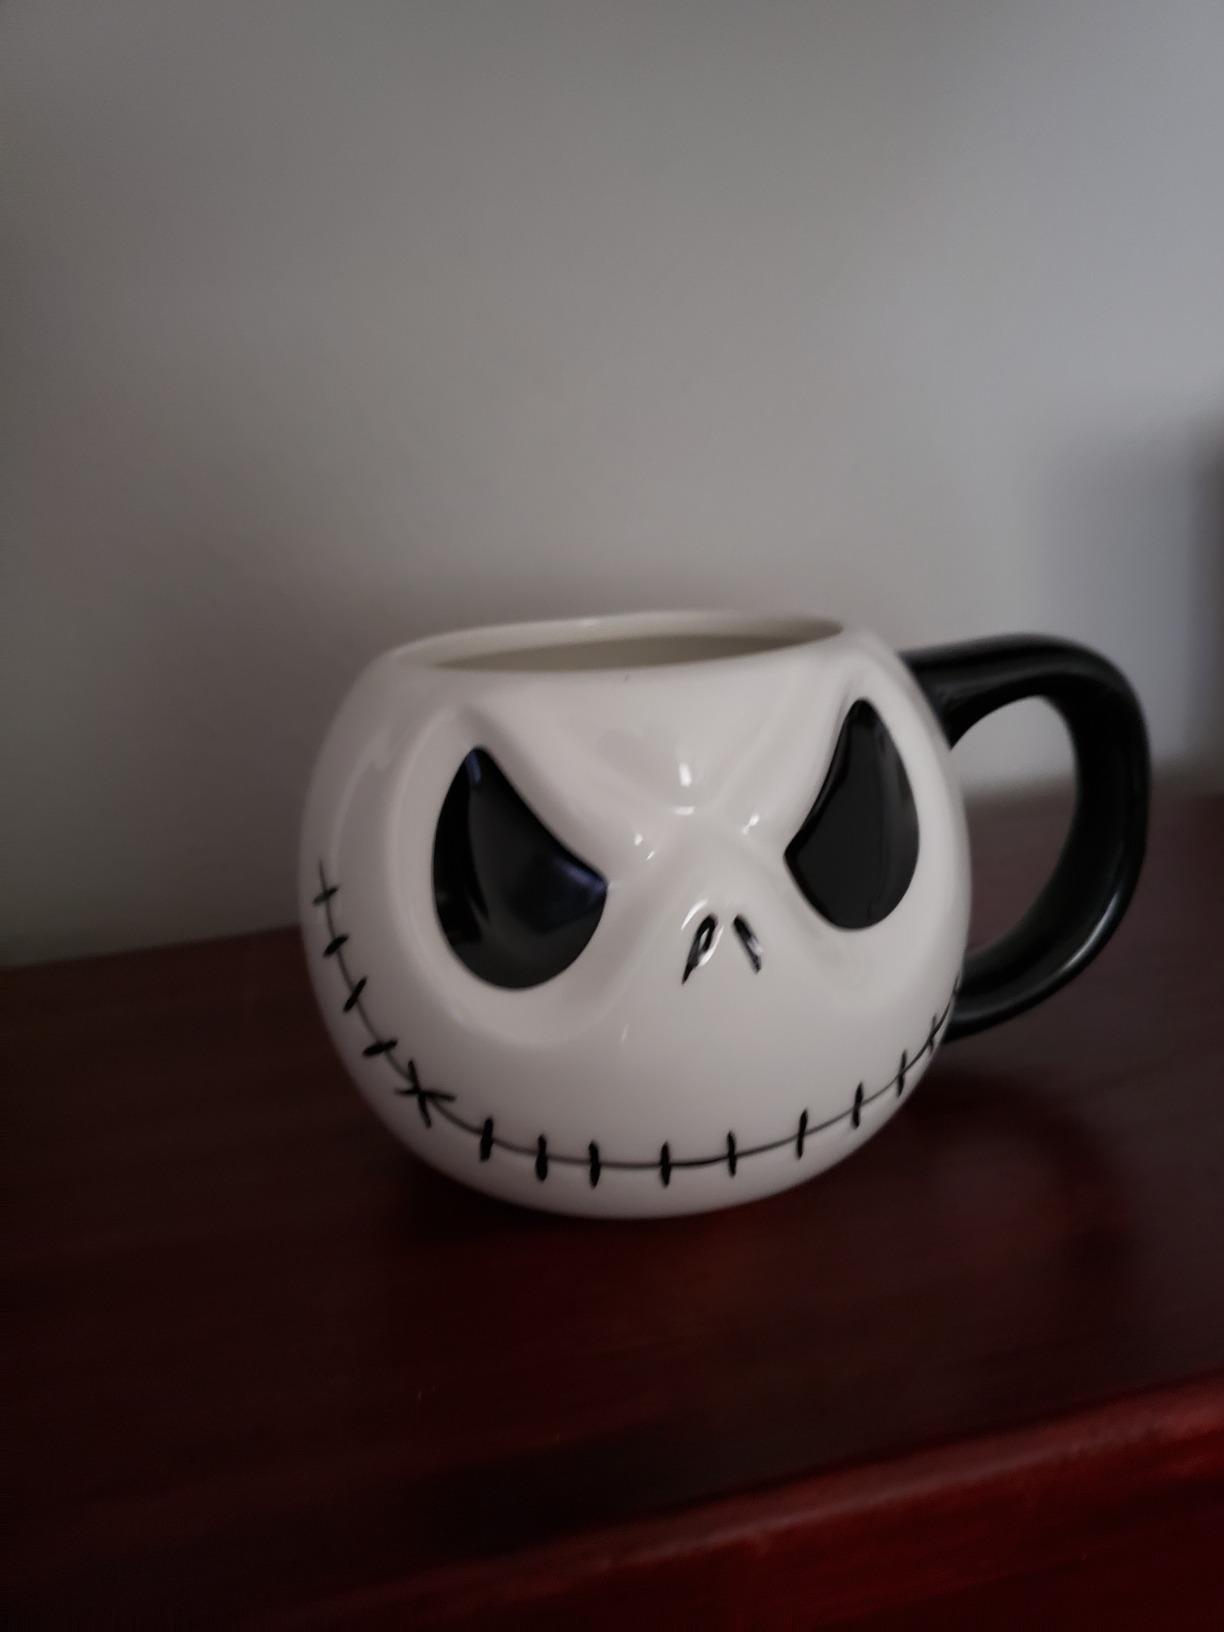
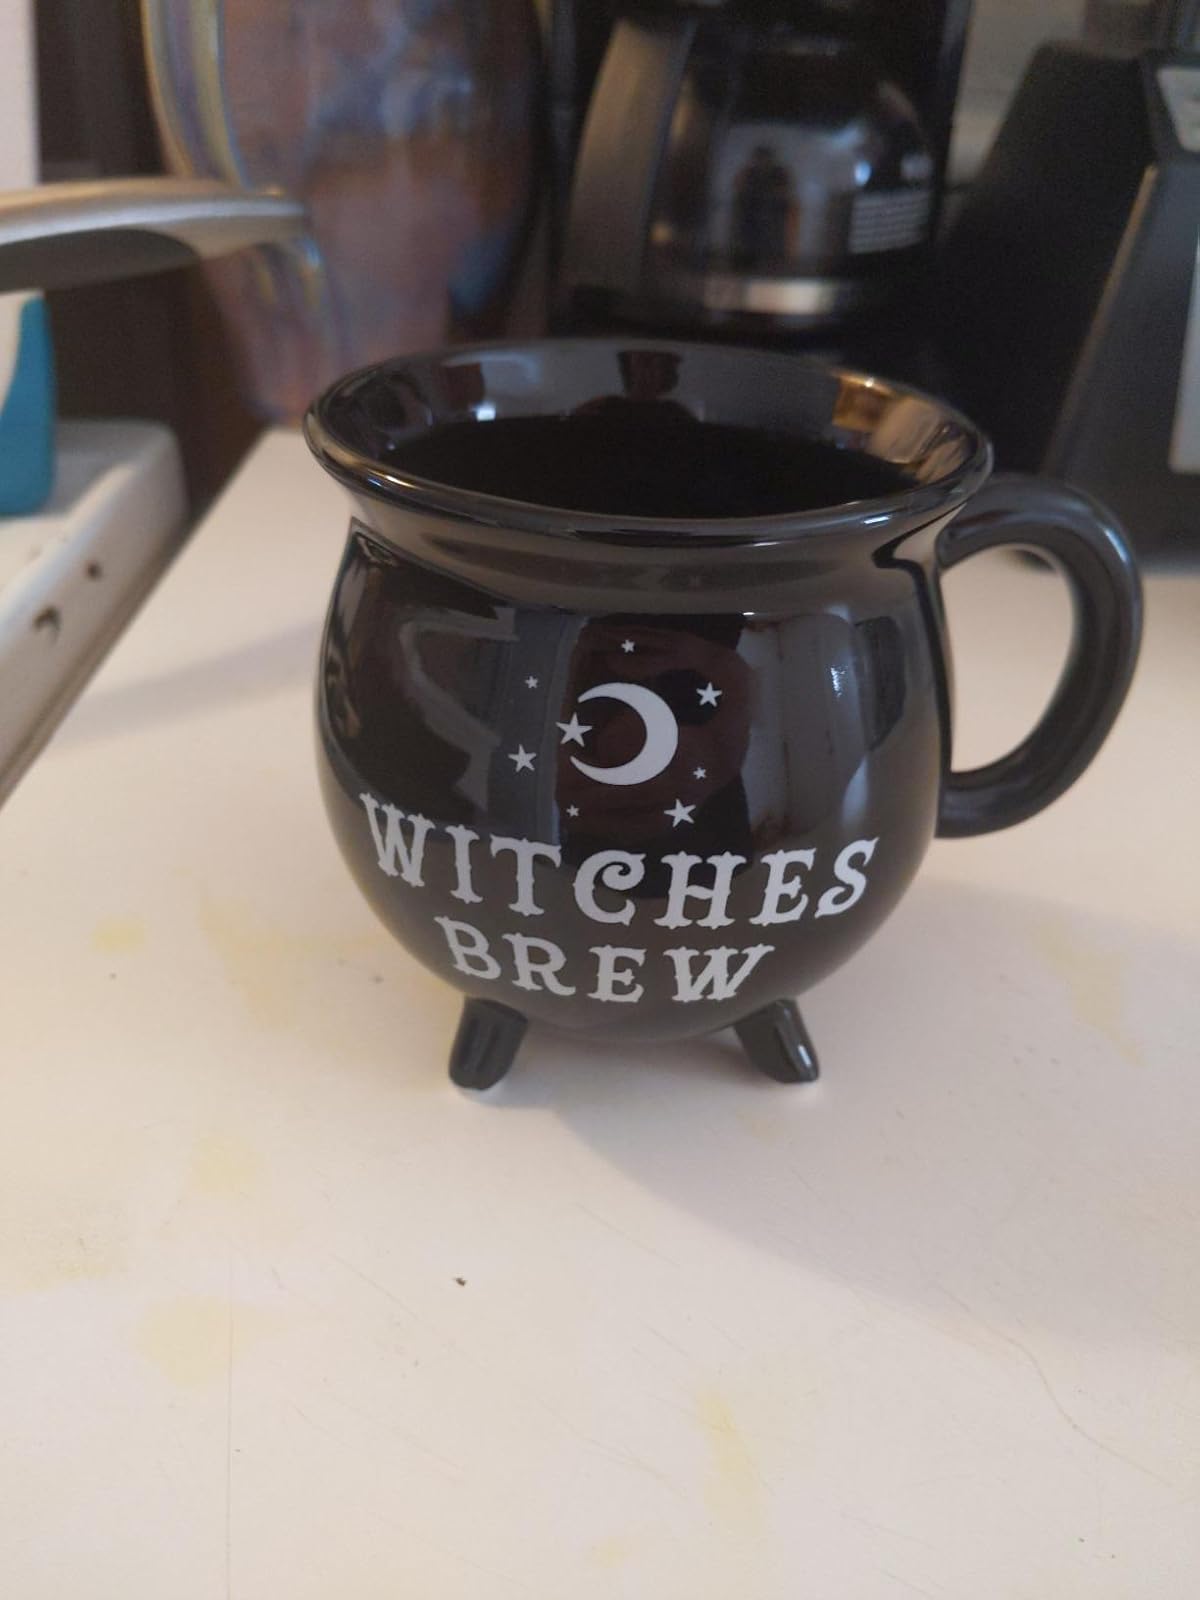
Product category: items_mug
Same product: no